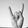
ASL letter: Y